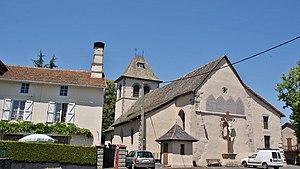
église Sainte Anne
Saint-Santin-Cantalès est une commune française située dans le département du Cantal, en région Auvergne-Rhône-Alpes.